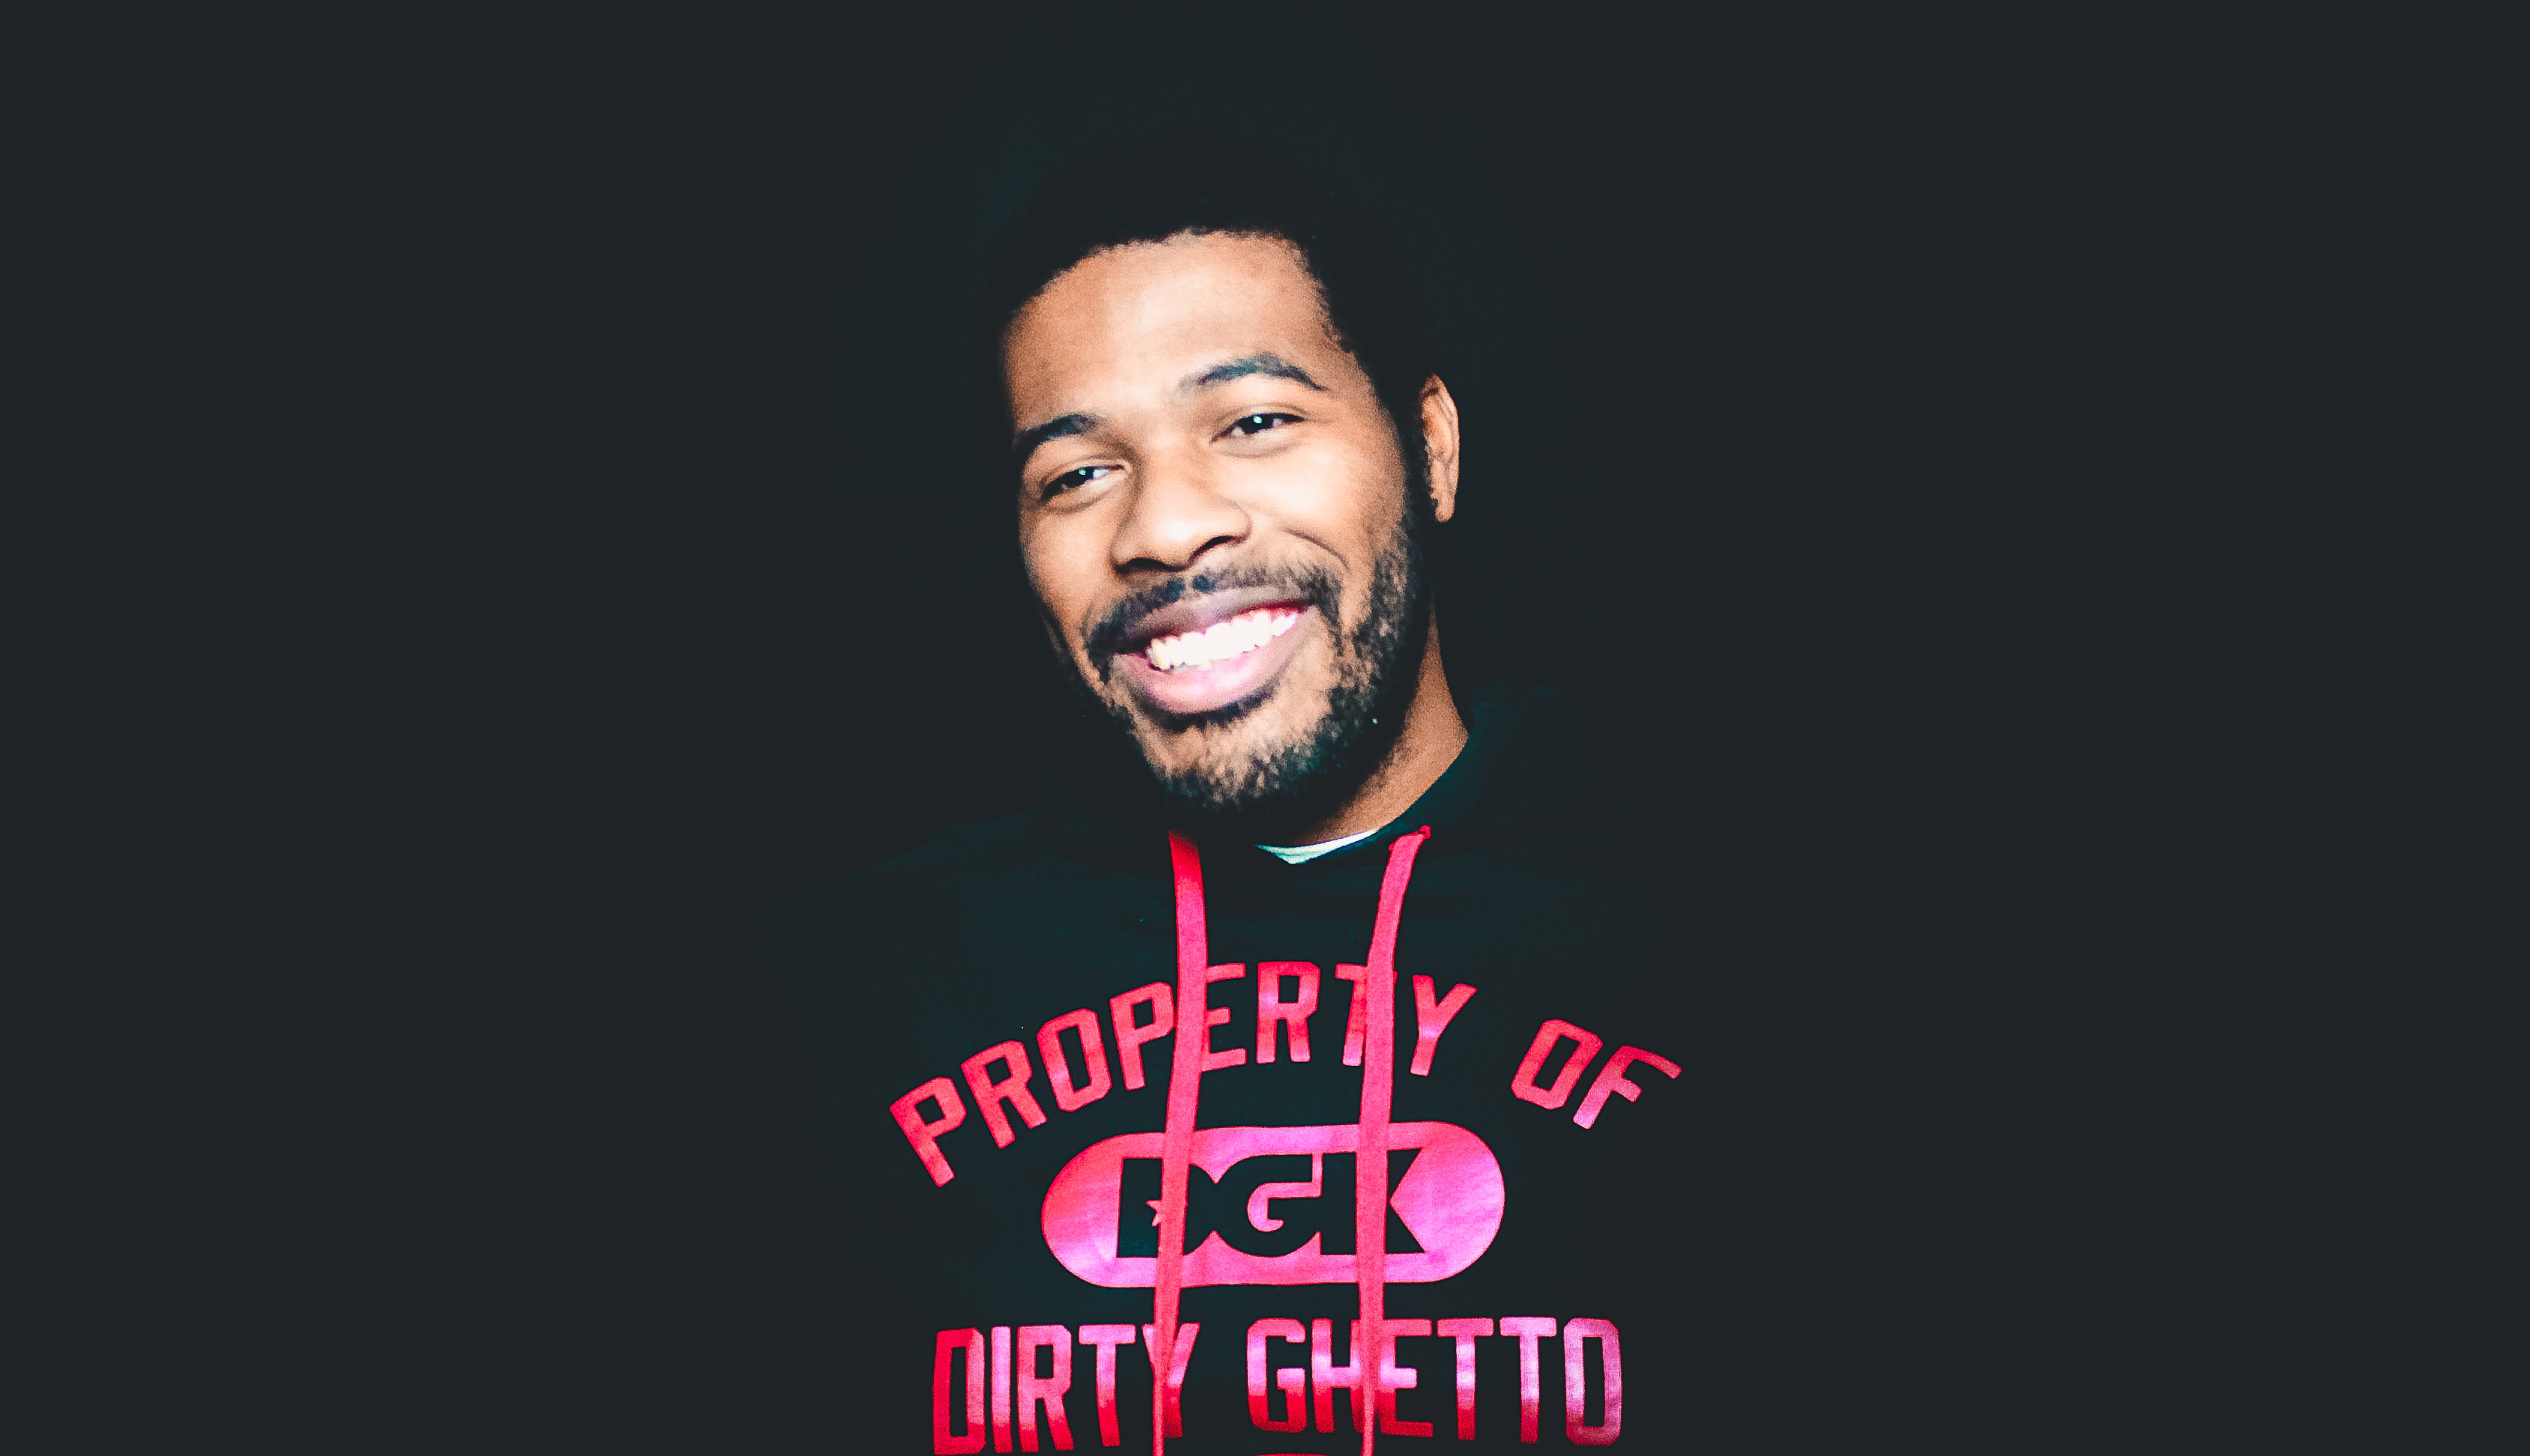
facial hair, beard, t shirt, album cover, logo, font, moustache, computer wallpaper, smile, music artist, graphics, comedy, brand, photo caption, gentleman